RFD-TV

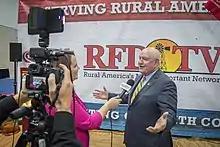
Sonny Perdue being interviewed on RFD-TV in 2017.

The following programs were aired on RFD-TV at one point, but are no longer listed on the official website.